Aylsham Bypass Tunnel

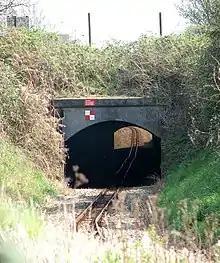
Bure Valley Railway – Aylsham bypass tunnel

The Aylsham Bypass Tunnel is the only railway tunnel in Norfolk, England currently open to trains. It carries the narrow gauge Bure Valley Railway under the Aylsham Bypass. The former Norfolk & Suffolk Joint Railway's Cromer Tunnel at Cromer is disused.